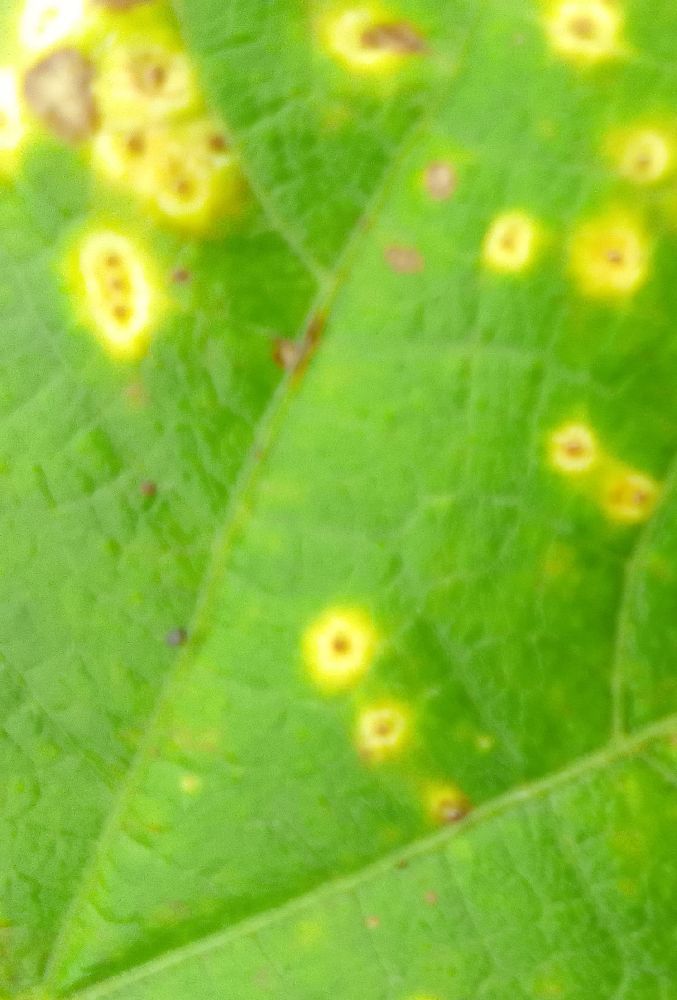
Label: rust